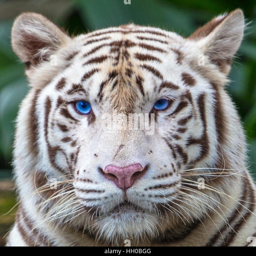
close up of a white tiger